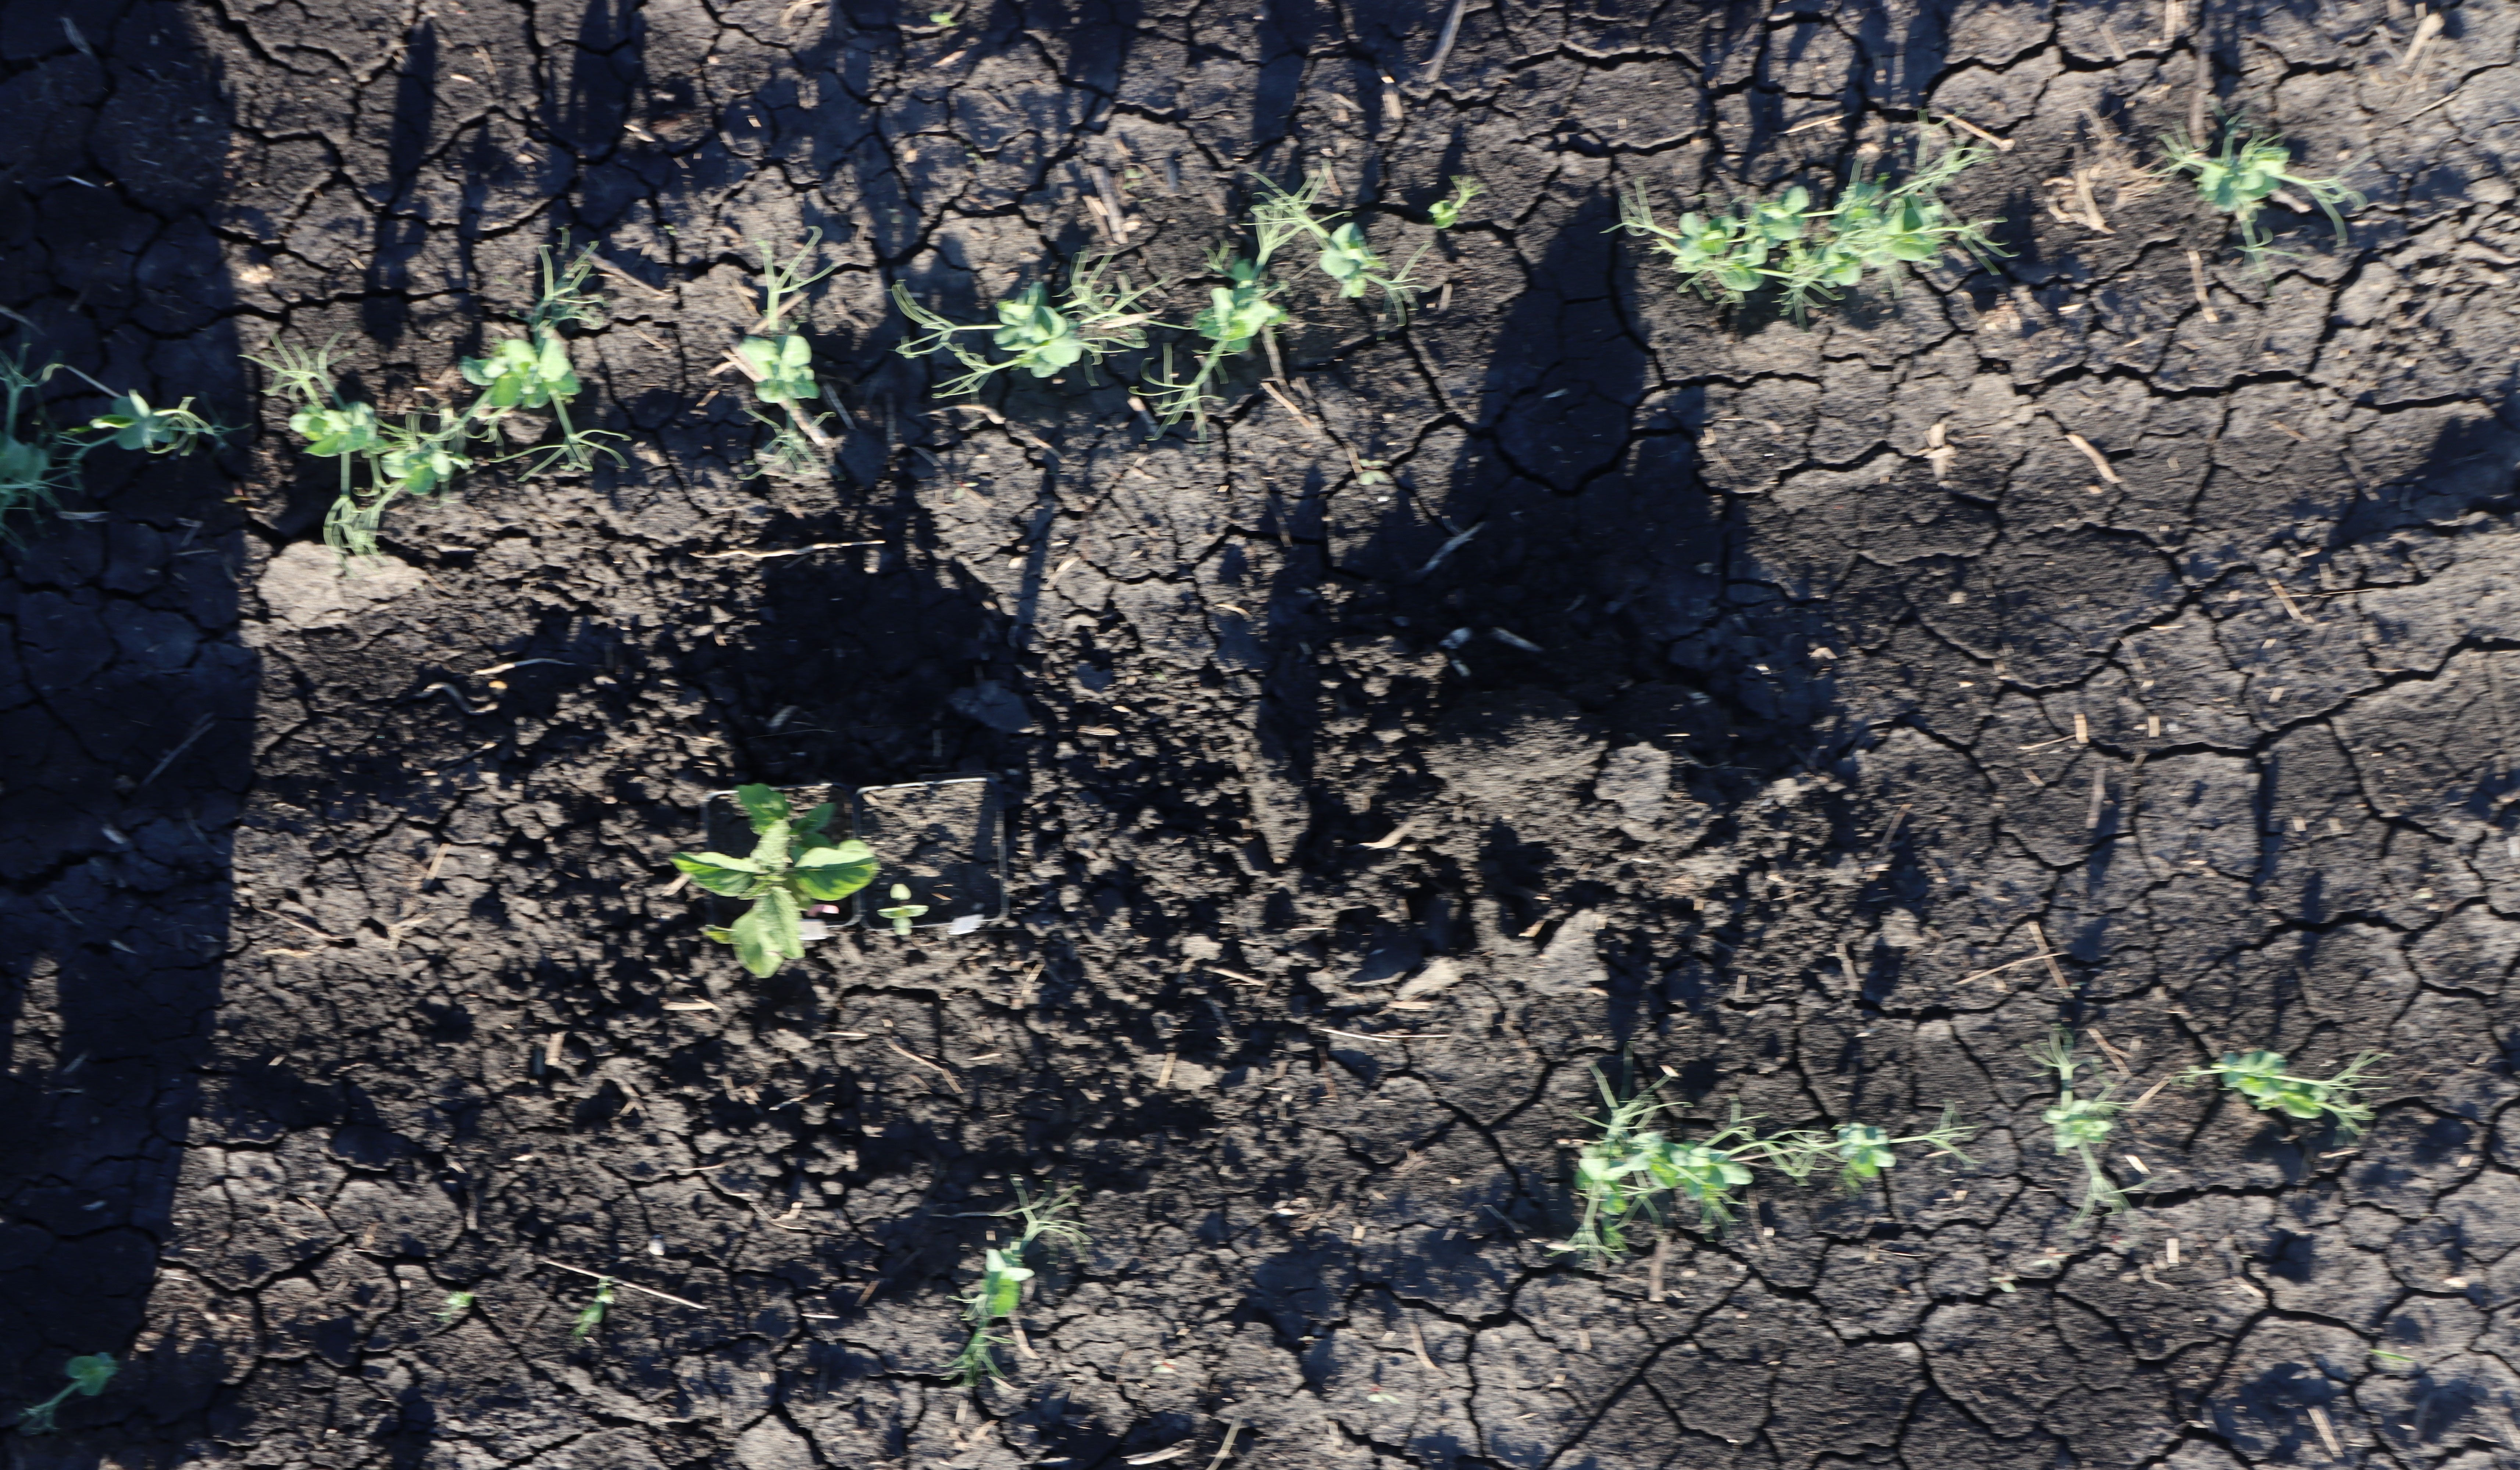
Crop: Field pea
Objects: Field Pea, Field Pea, Field Pea, Field Pea, Field Pea, Field Pea, Field Pea, Field Pea, Field Pea, Field Pea, Field Pea, Field Pea, Waterhemp, Waterhemp